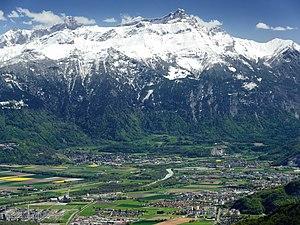
Le Chablais est une ancienne possession du comté de Savoie avant de devenir une province du duché de Savoie ayant Thonon-les-Bains pour capitale historique. Cette région historique est actuellement divisée en trois territoires, le Chablais savoyard, le Chablais valaisan, le Chablais vaudois et dépend de deux pays : la France et la Suisse. Bordant la rive sud du Léman, la région est dominée par les Alpes.